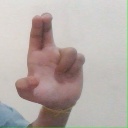
अक्षर: आ